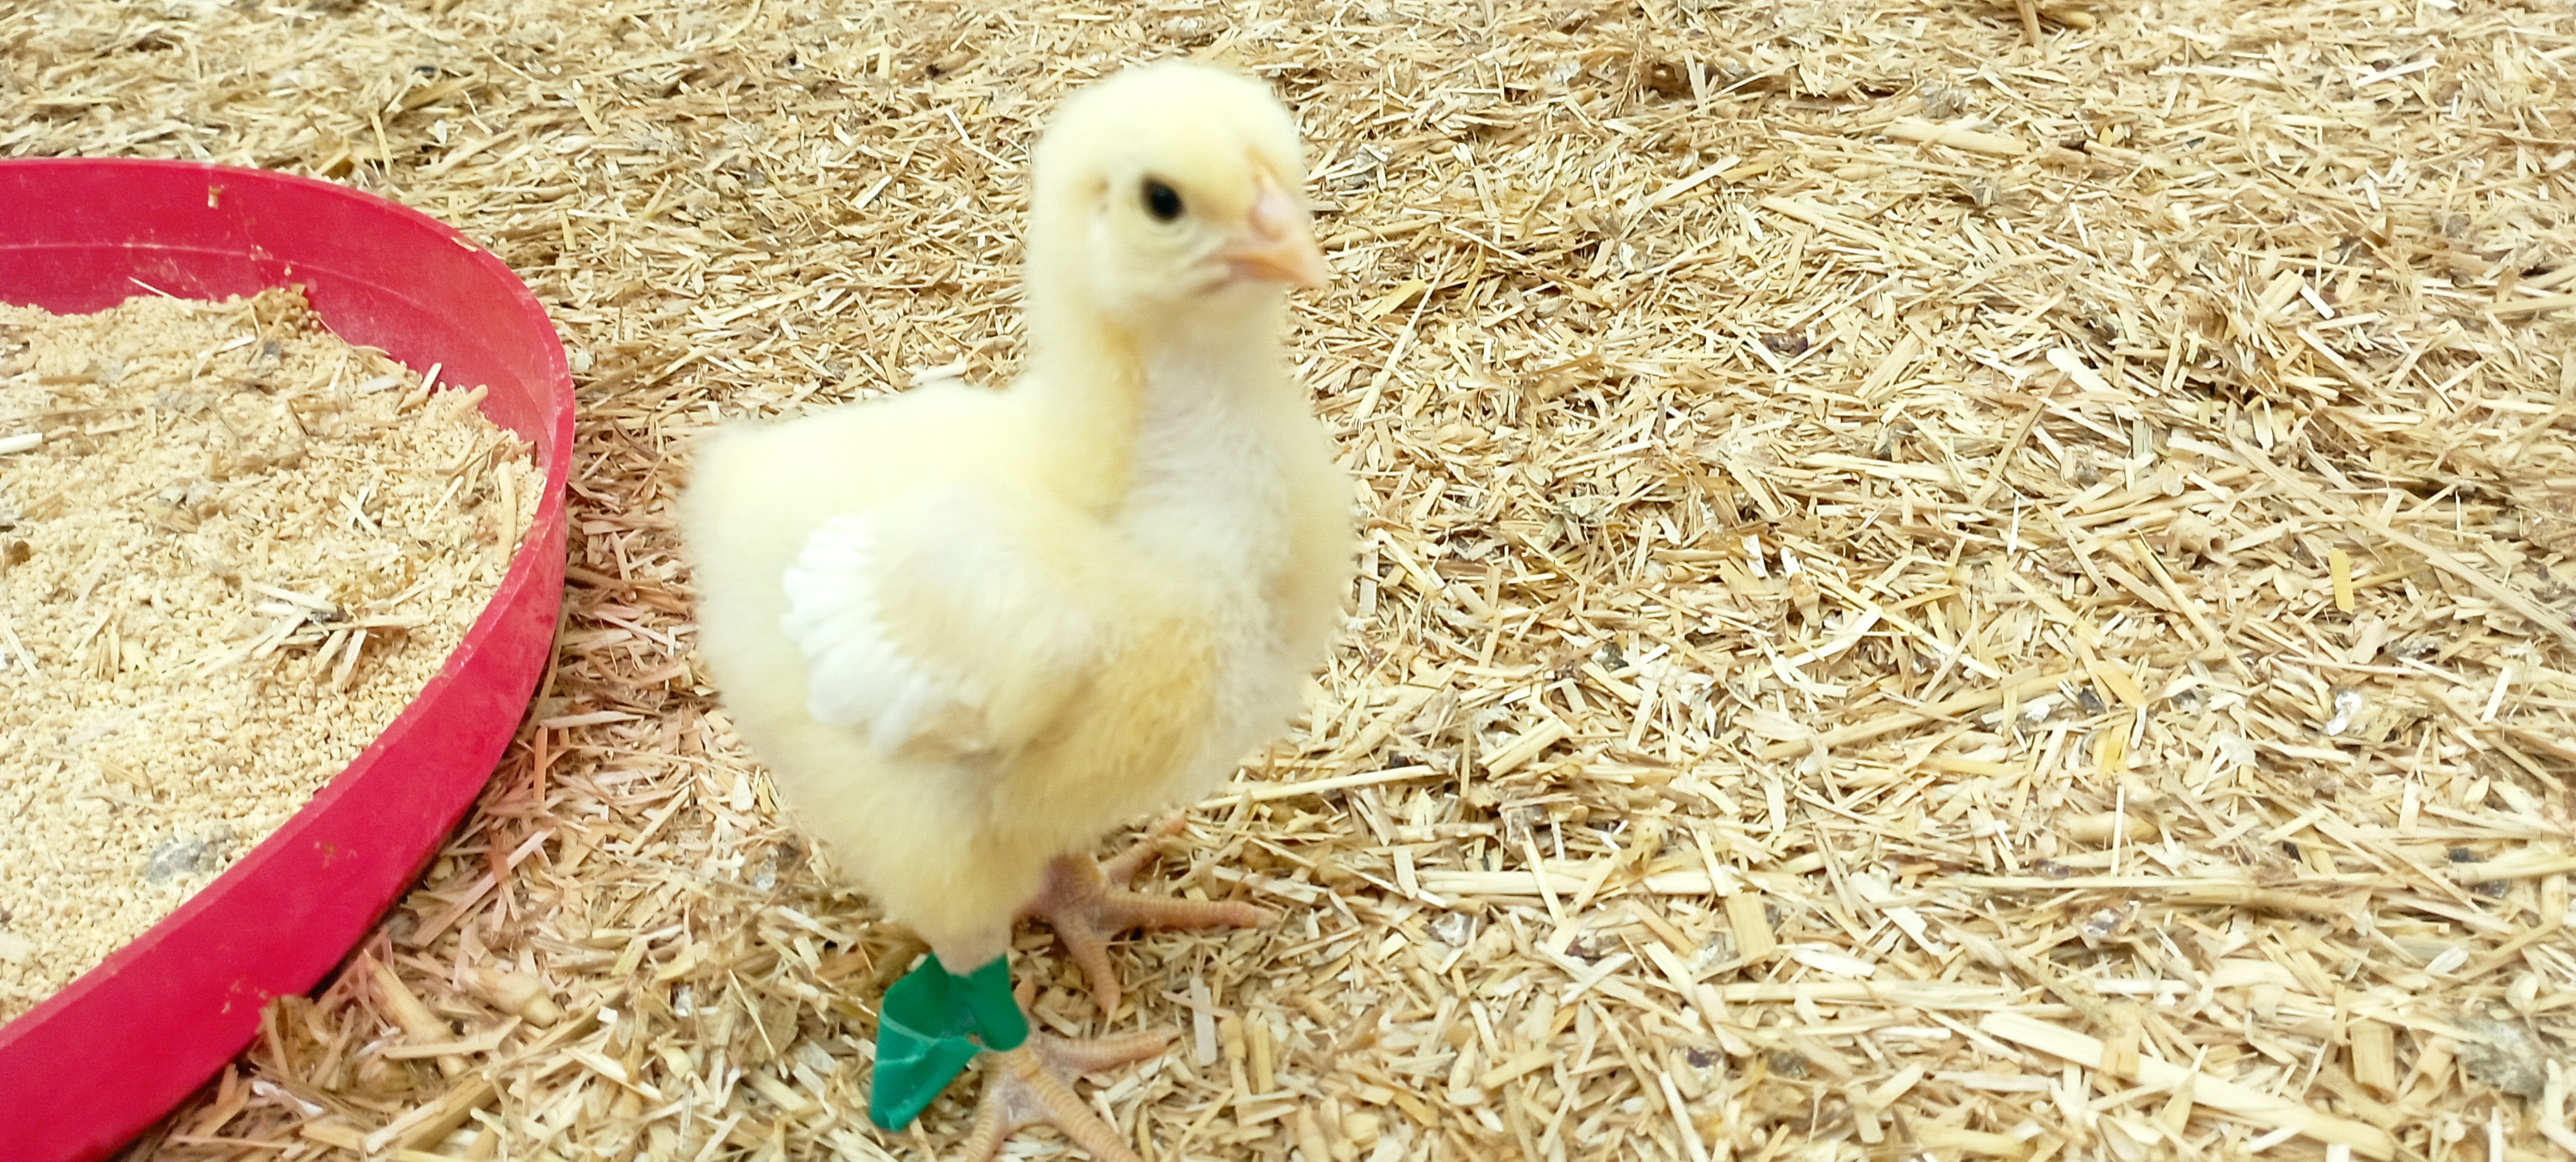
Weight: 210 g